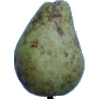
Label: pear_stone